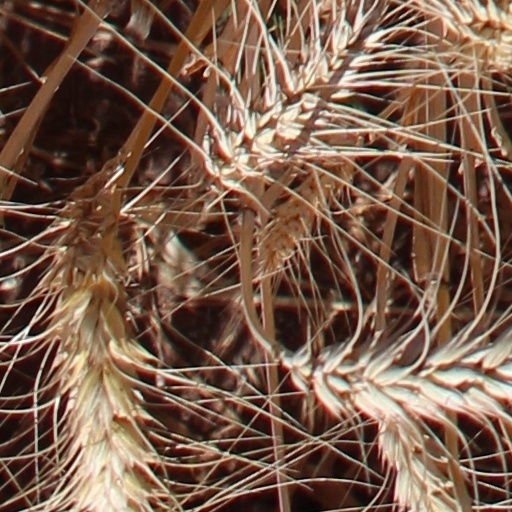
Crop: wheat